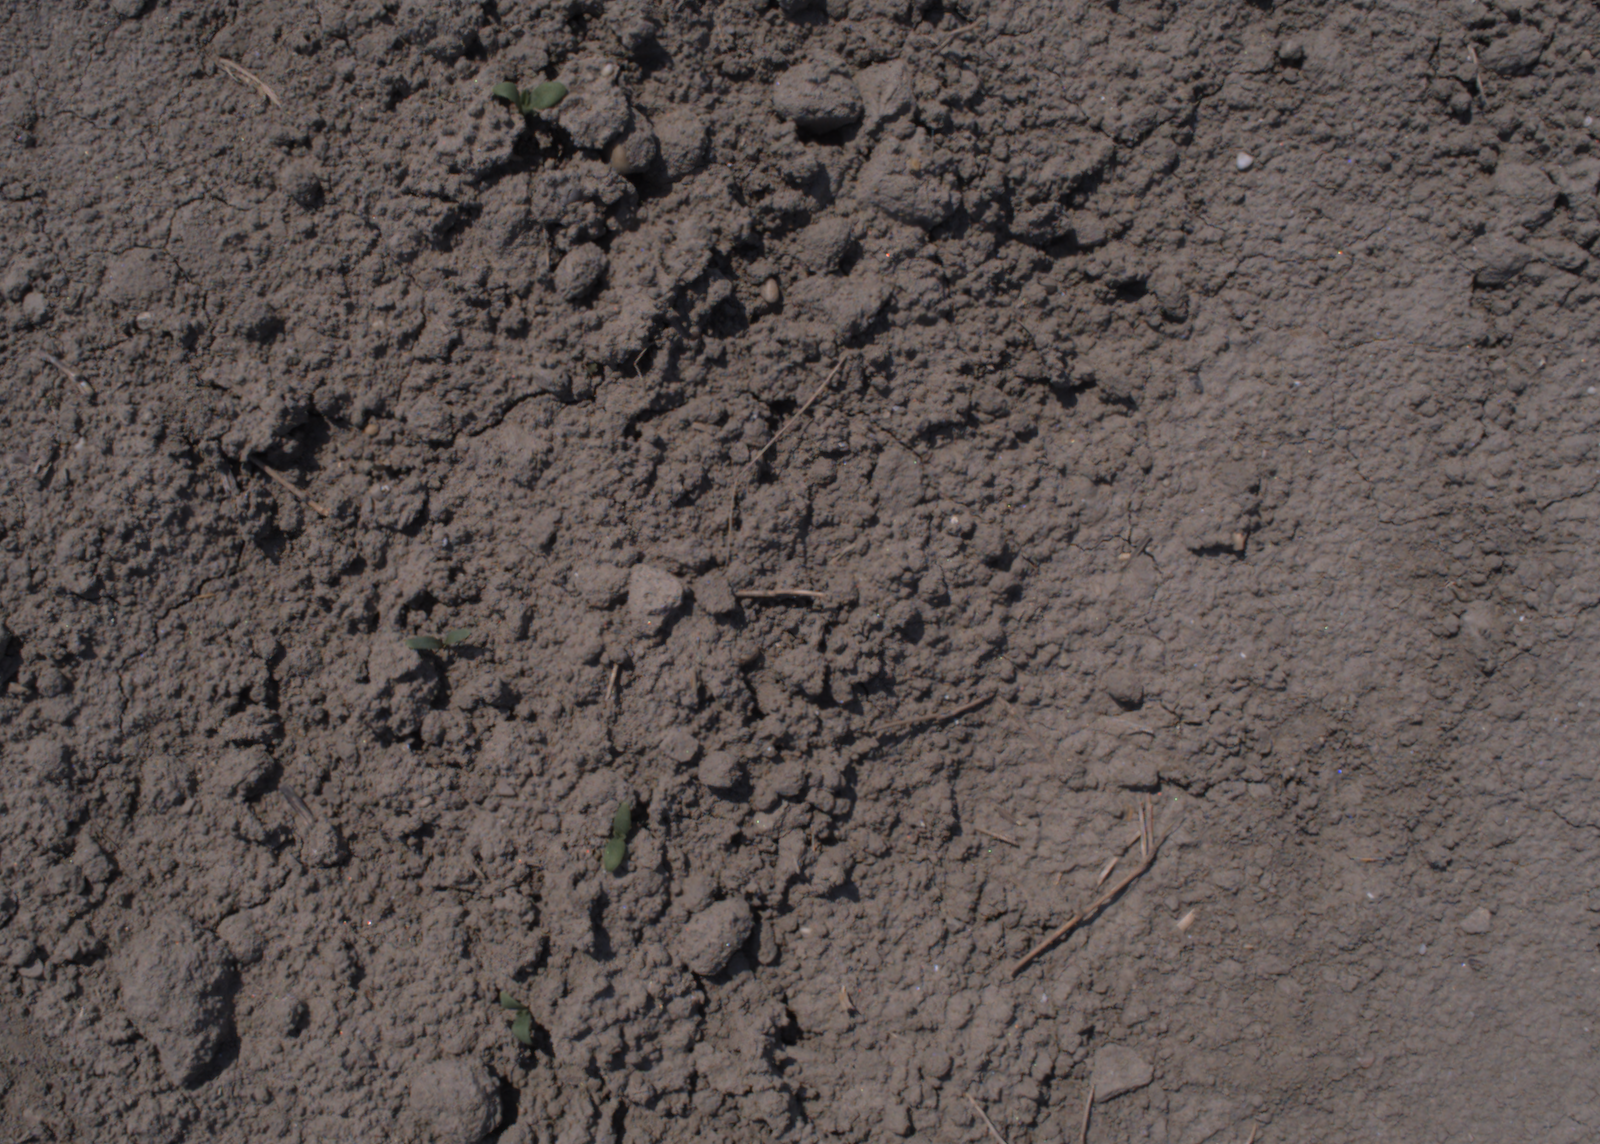
Capture date: 10.08.2020 12:33:03
Weather: sunny
Wind: light
Seeding date: 21.07.2020
Plant canopy height (mm): 930